Pierce Brodkorb

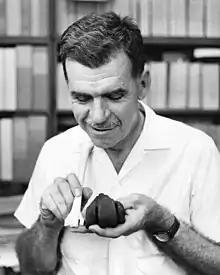
Pierce Brodkorb with the tarsometatarsus of "Titanis" (dark) and another bird

William Pierce Brodkorb (September 29, 1908, Chicago – July 18, 1992, Gainesville, Florida) was an American ornithologist and paleontologist.